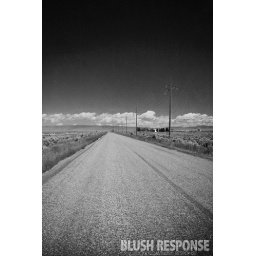
This is the road you face when you run out of gas in the middle of nowhere.